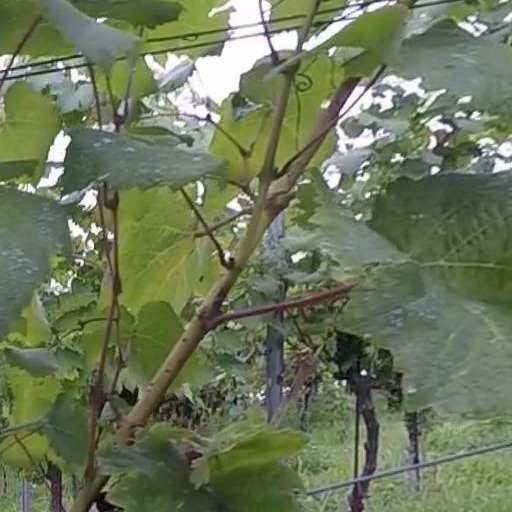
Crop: grape